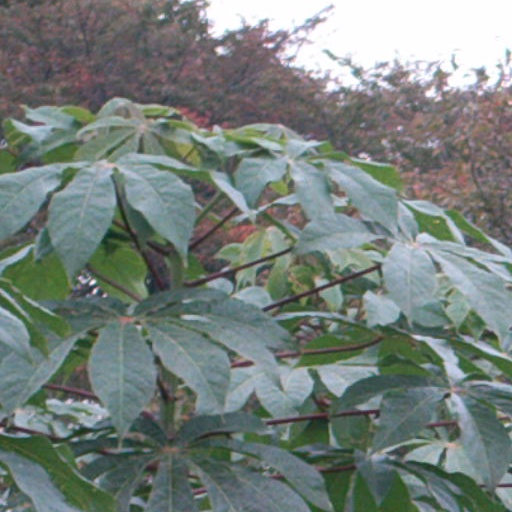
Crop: cassava